Carlos Abascal

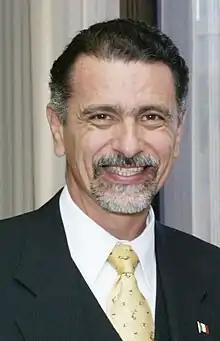
Abascal in 2003

Carlos María Abascal Carranza (Ciudad de Mexico June 14, 1949 – Ciudad de Mexico December 2, 2008), known as Carlos Abascal, was a Mexican lawyer, business leader, and politician. He was the Secretary of the Interior in the cabinet of Vicente Fox. He is the son of the writer Salvador Abascal, famous for his synarchist ideas.